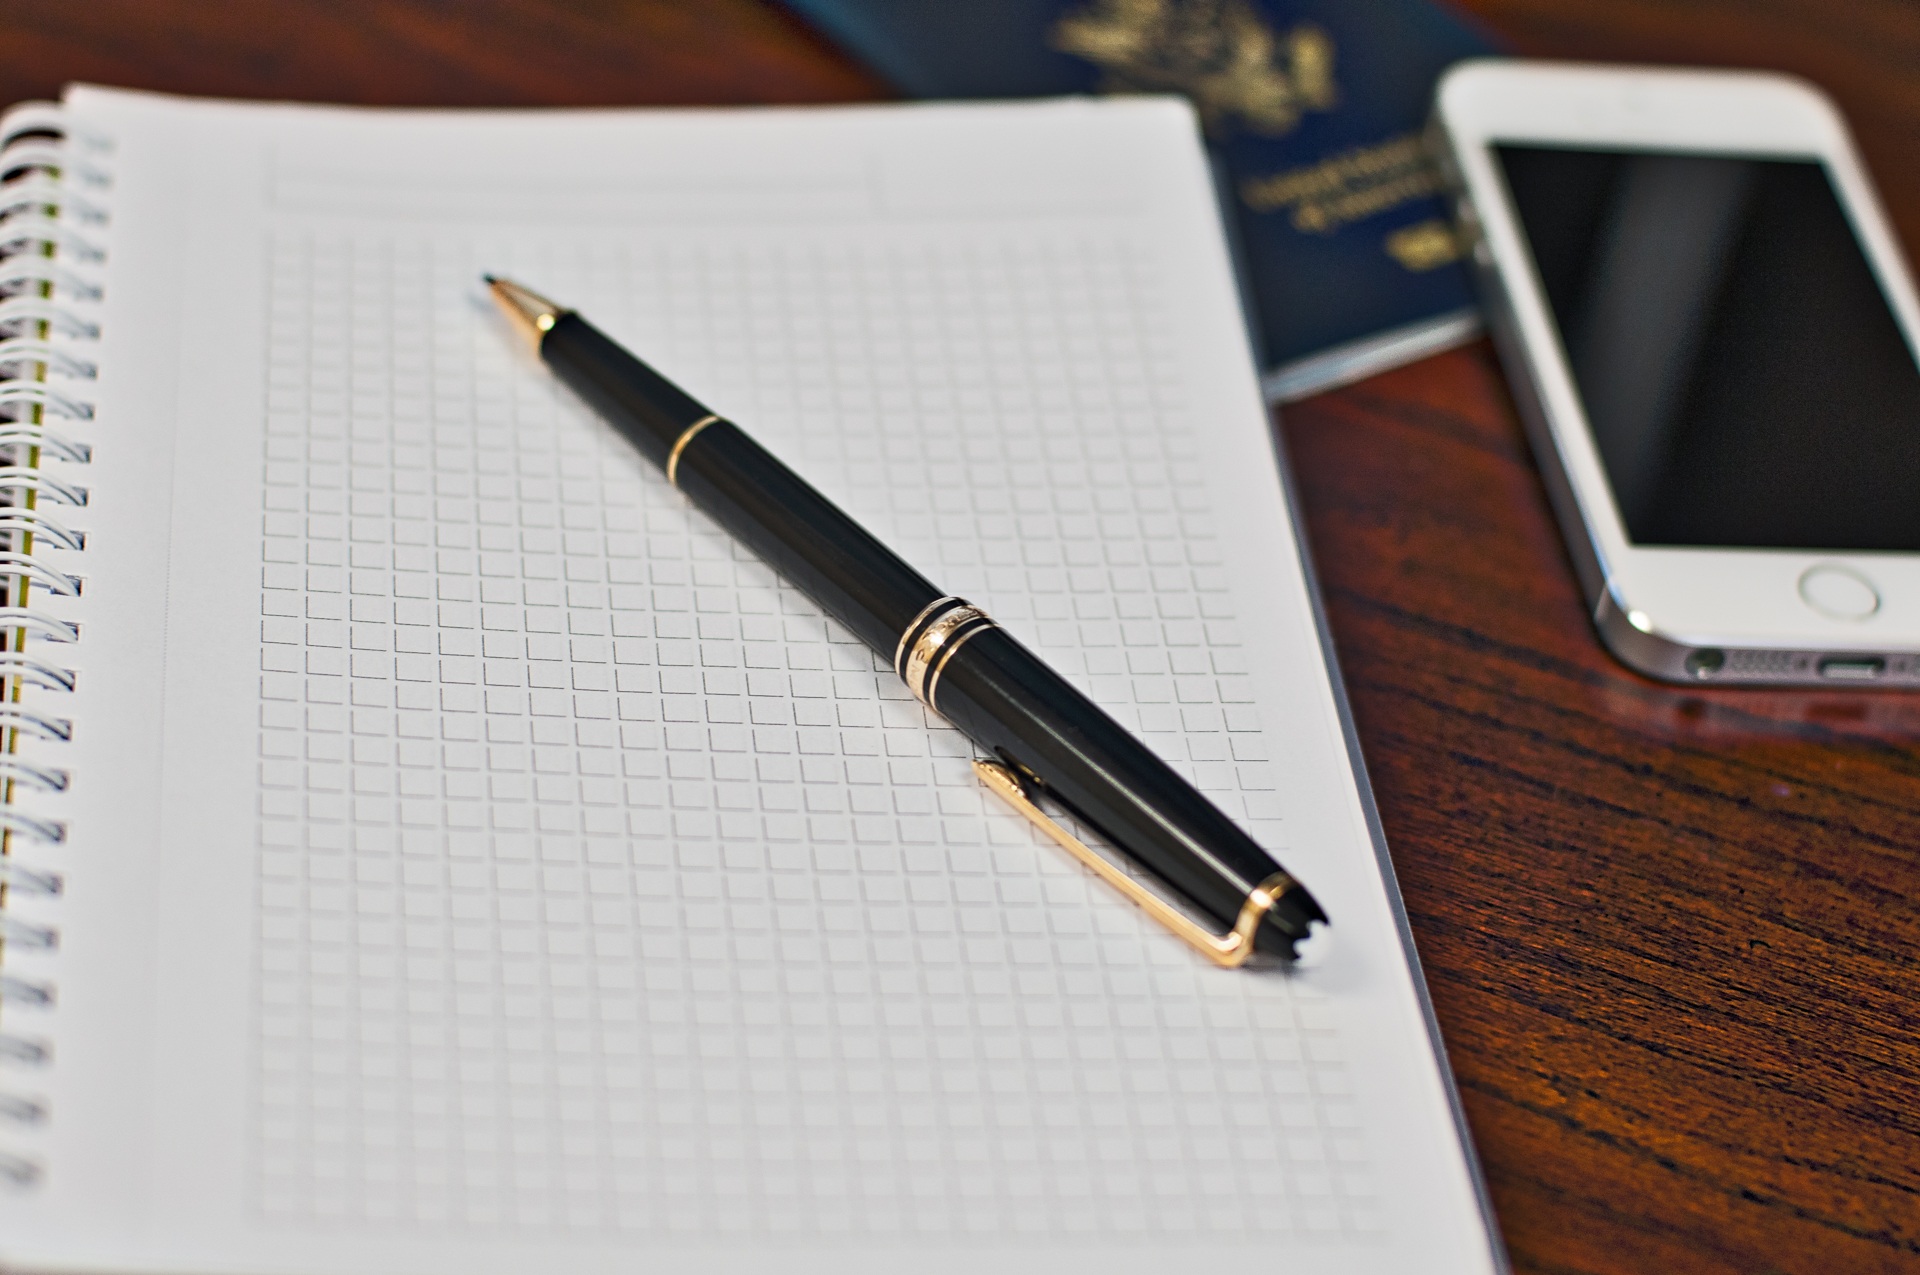
iphone, notebook, writing, pen, journal, notepad, office, business, write, brand, mont blanc, document, notes